Münster-Geschinen

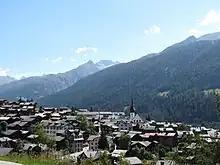
Münster-Geschinen

Münster-Geschinen had an area, , of . Of this area, 32.8% is used for agricultural purposes, while 19.0% is forested. Of the rest of the land, 1.0% is settled (buildings or roads) and 47.2% is unproductive land.